Al Schottelkotte

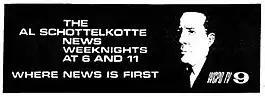
1975 TV Guide ad for "The Al Schottelkotte News"

For many years Schottelkotte anchored the news six days a week (Sunday through Friday), making him far and away the most visible news anchor in Cincinnati. Over time, he took to beginning each newscast with a precis of the day's headlines, and then ending with his signature signoff: "That's it for now. So until tomorrow, may it all be good news... to you."